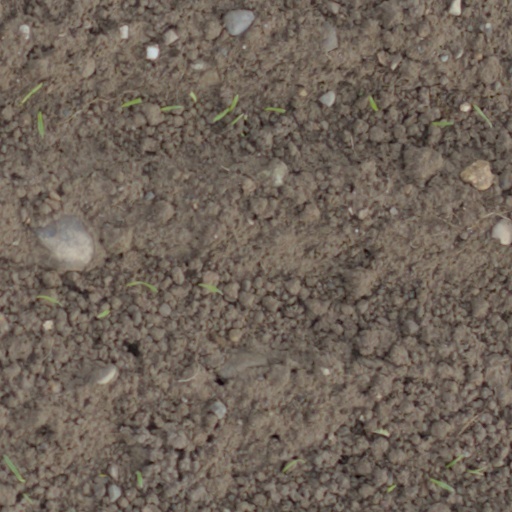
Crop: wheat